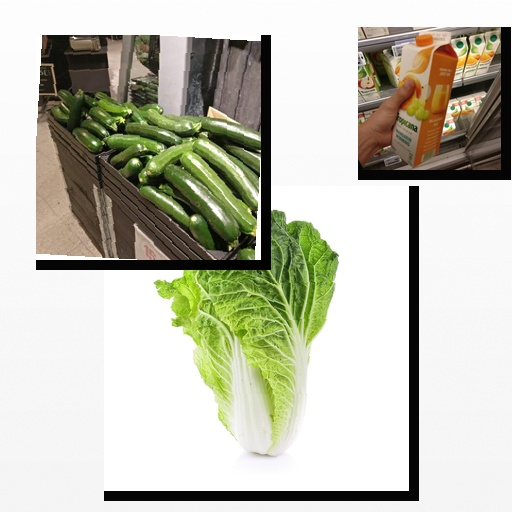
Food items: cabbage, mandarin_juice, zucchini